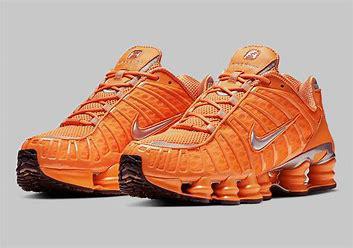
Brand: Nike
Model: Shox TL